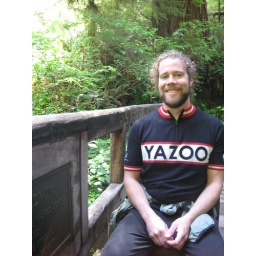
sitting in weird little facing chairs on bridge